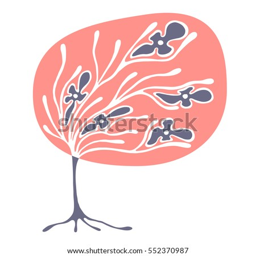
vector hand drawn illustration , pink decorative ornamental stylized tree .